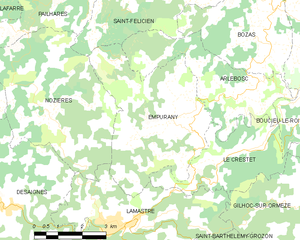
Carte des communes françaises: Empurany